Alan Nathan

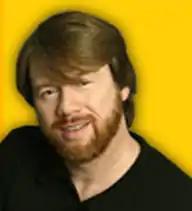

Alan Nathan is a centrist US radio talk show host and columnist. He starts his shows with the mantra: "We want the Republicans out of our bedrooms, the Democrats out of our wallets, and both out of our First and Second Amendment rights!" and describes himself as "The Militant Moderate". He has sometimes been labeled as libertarian.